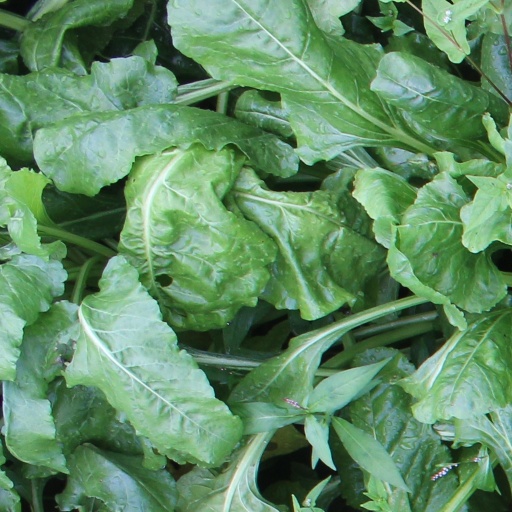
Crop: sugar beet